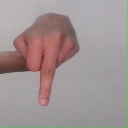
अक्षर: प